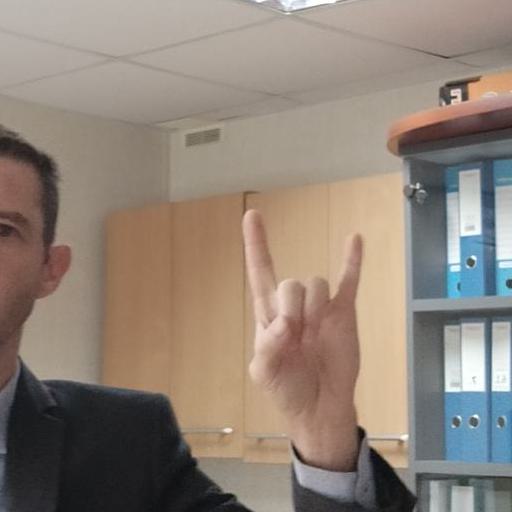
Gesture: rock